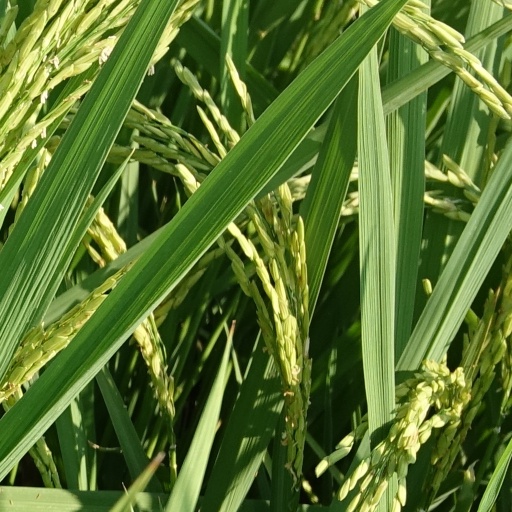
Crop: rice